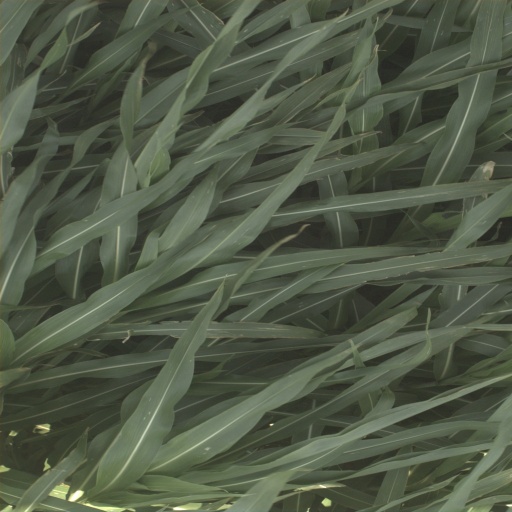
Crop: sorghum